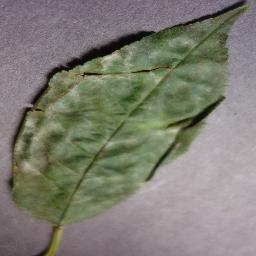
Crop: cherry
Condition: (including_sour)_powdery_mildew